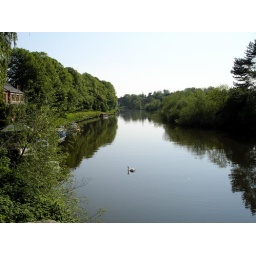
The river Severn in Worcester. A swan wondered into shot for a nice pose.